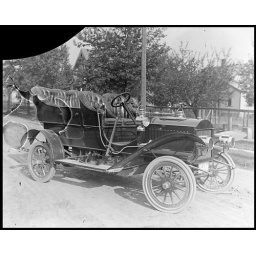
Found film (4x5 glass plate) from a junk store in Marion, Ohio. The car was manufactured in Los Angeles, California.